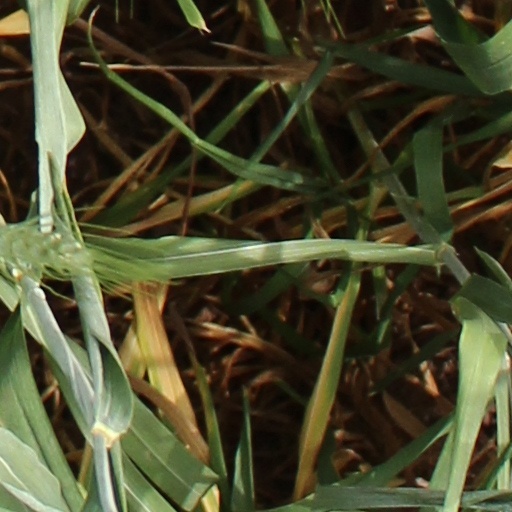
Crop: wheat